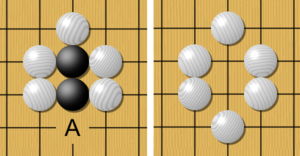
Le go est un jeu de société originaire de Chine. Il oppose deux adversaires qui placent à tour de rôle des pierres, respectivement noires et blanches, sur les intersections d'un tablier quadrillé appelé goban. Le but est de contrôler le plan de jeu en y construisant des « territoires ». Les pierres encerclées deviennent des « prisonniers », le gagnant étant le joueur ayant totalisé le plus de territoires et de prisonniers.
Atari désigne au go une menace immédiate de capture de pierres.
Les règles du go sont relativement simples, mais elles recèlent toutefois quelques difficultés pour le débutant, et il faut du temps pour les maîtriser complètement.